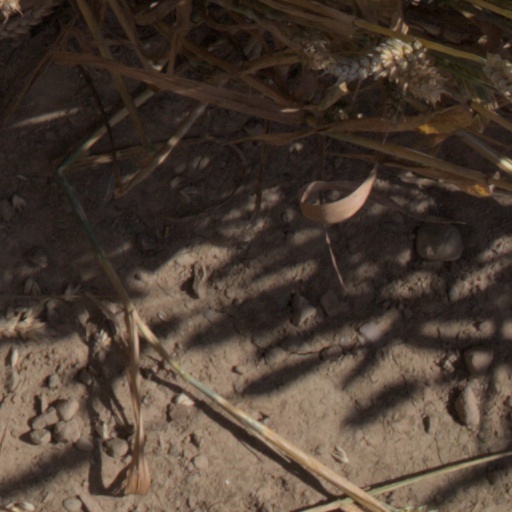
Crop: wheat